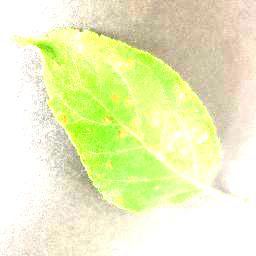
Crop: apple
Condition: cedar_rust